Blossa

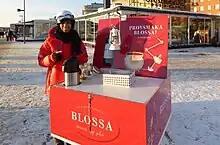
Tasting of alcohol-free Blossa at Norr Mälarstrand in 2012.

Blossa is a trademark for glögg owned by Anora Group (and previously by Altia and before that Vin & Sprit) which is the most sold glögg in Sweden. There are 11 kinds of glögg in the selection, and also an annual seasonal glögg since 2003. In the early 1950s Vin & Spirit produced 750 thousand litres of glögg per year and in 2009 the company sold 4.1 million litres per year.